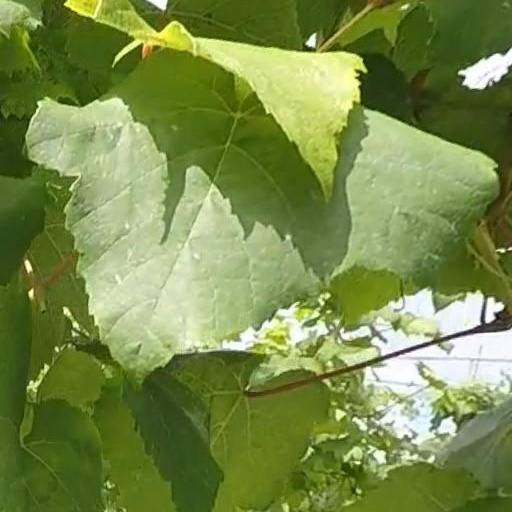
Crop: grape